Karel Purkyně

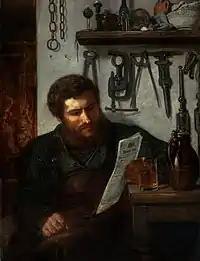
Portrait of a Blacksmith (1860)

Karel Purkyně (15 March 1834, Wrocław – 5 April 1868, Prague) was a painter in the Austro-Hungarian Empire. He was one of the most prominent proponents of realism in Czech art in the second half of the 19th century.